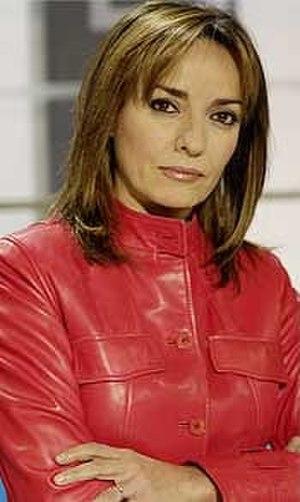
María José Bueno Márquez, plus connue sous le nom de Pepa Bueno, est une journaliste espagnole née en 1964 à Badajoz en Espagne.